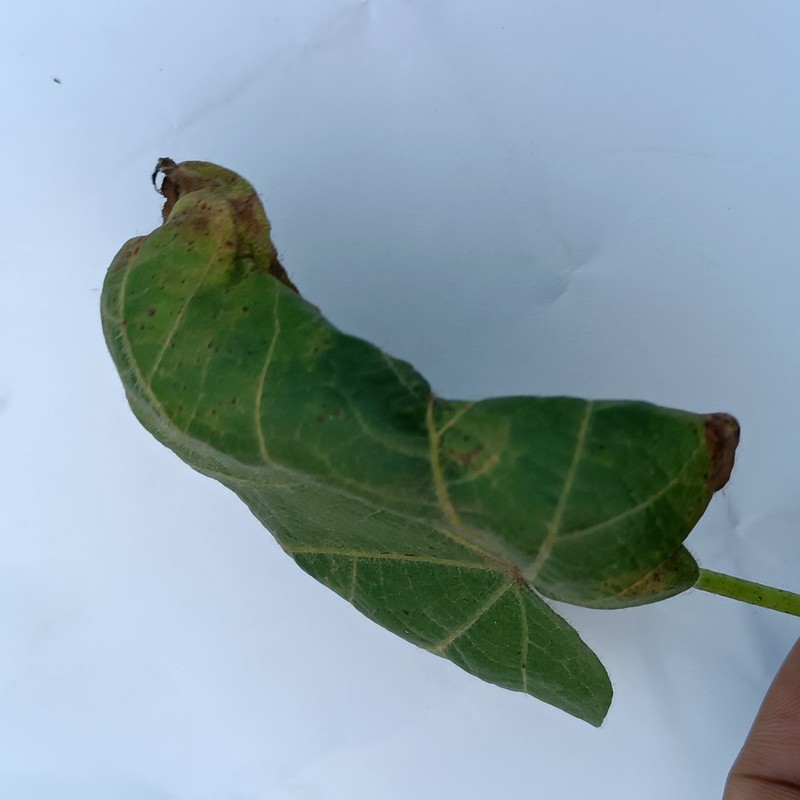
Label: Curl Virus